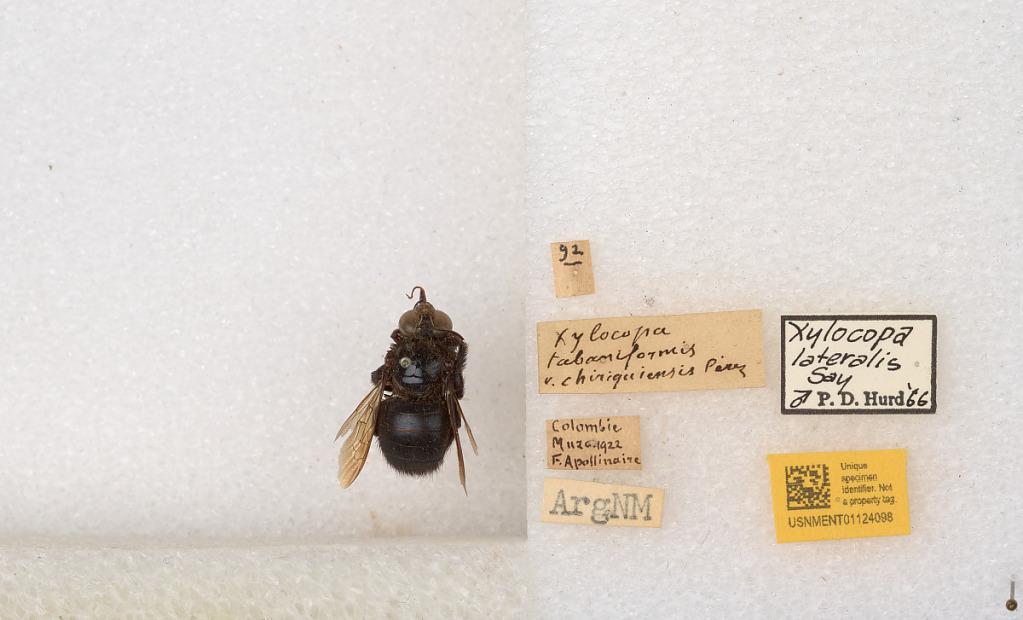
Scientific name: Xylocopa (Schonnherria) lateralis Say
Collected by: F. Apollinaire
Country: Colombia
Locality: Colombie
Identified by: Hurd, P. D.